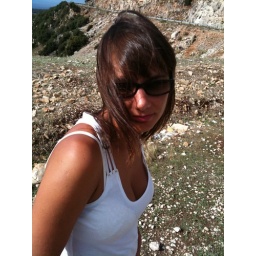
A girl we found hitchhiking along the mountain road in Keffalonia